Aizawl FC

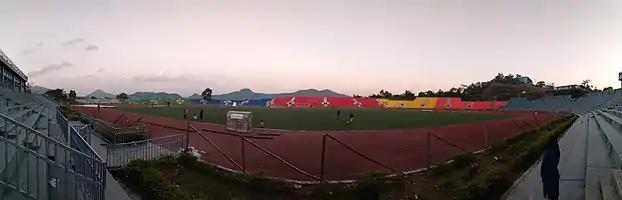
Rajiv Gandhi Stadium, the home ground of Aizawl

Aizawal FC plays its home matches at the Rajiv Gandhi Stadium, located in Salem Veng, Aizawl. It has artificial turf and has a capacity of 20,000 spectators. It hosted the home games of Aizawl in both the I-League and Mizoram Premier League.